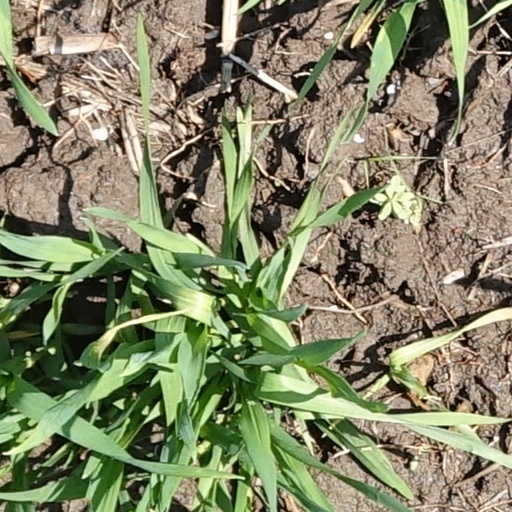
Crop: wheat